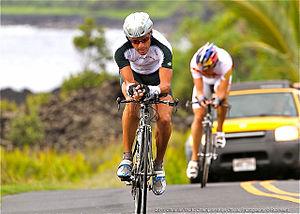
L'Ultraman Triathlon ou Ultraman est une compétition de triathlon extrême créée en 1983 sur la Big Island d'Hawaï par Curtis Tyler. La course est divisée en trois étapes qui se pratiquent sur trois jours consécutifs, pour un parcours total de 515 kilomètres. La première étape est une épreuve de natation de dix kilomètres dans la baie de Keauhou à Kailua-Kona, suivi d'un parcours à vélo tout terrain de 145 kilomètres assortie d'un dénivelé positif de 1 800 mètres. La deuxième étape est un parcours de cyclisme sur route de 276 kilomètres dans le Parc national des volcans avec un dénivelé de 1 200 mètres. La troisième et dernière étape consiste en la réalisation d'un double marathon, soit un parcours de 84 kilomètres de course à pied. La compétition d’Hawaï fait office de « championnat du monde » d'Ultraman et d'autres Ultraman qualificatifs pour la compétition d'Hawaï sont organisés dans le monde.